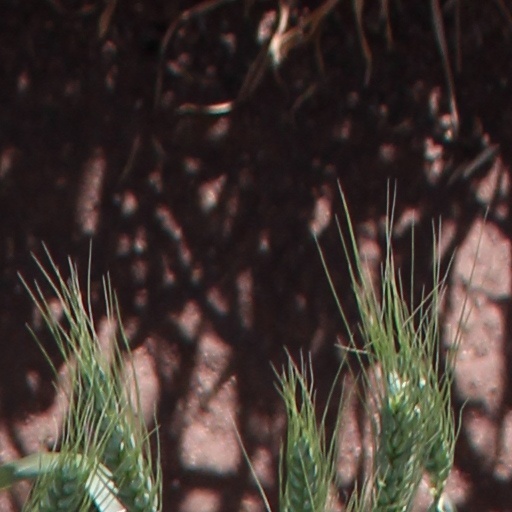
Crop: wheat